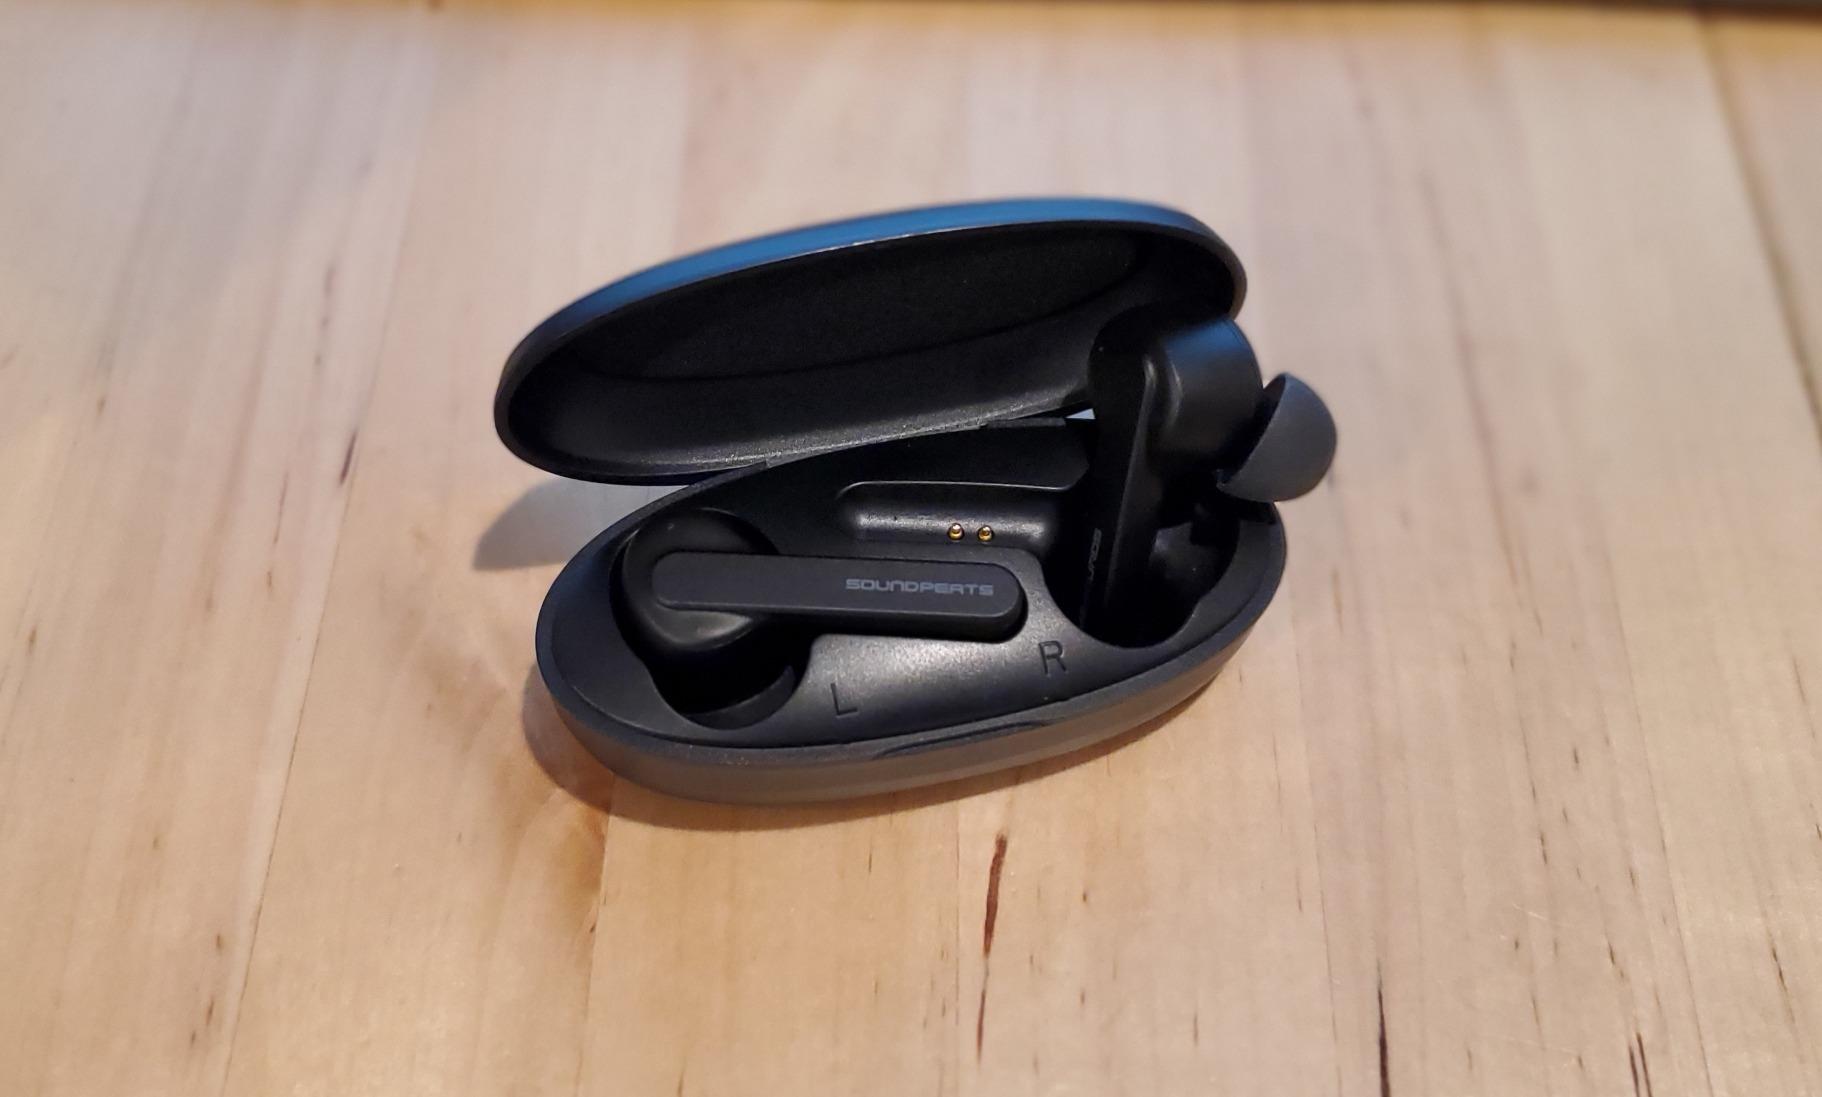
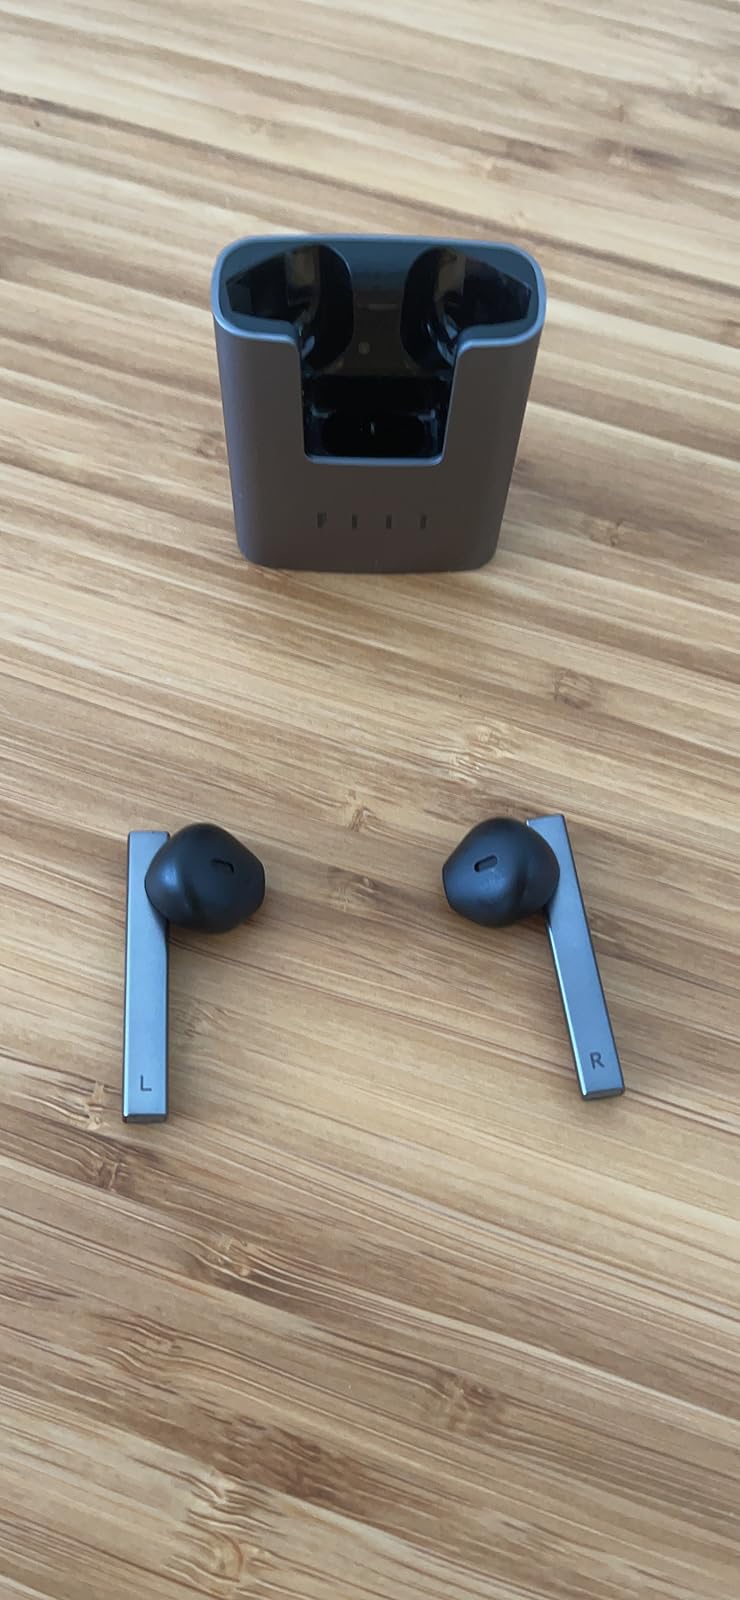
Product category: earbuds
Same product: no